Blond Cheat

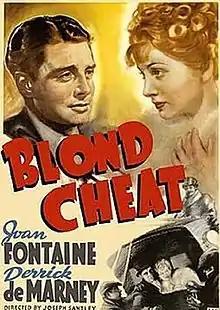
Film poster

Blond Cheat is a 1938 American romantic comedy film directed by Joseph Santley and starring Joan Fontaine, Derrick De Marney, and Cecil Kellaway. The film was produced by William Sistrom, and originally released by RKO Radio Pictures. The original story is by Aladar Lazlo. The screenplay is by Harry Segall, Charles Kaufman, Paul Yawitz, and Viola Brothers Shore. The tagline for the movie was: "A happy blend of blackmail, robbery, treachery, and love!"